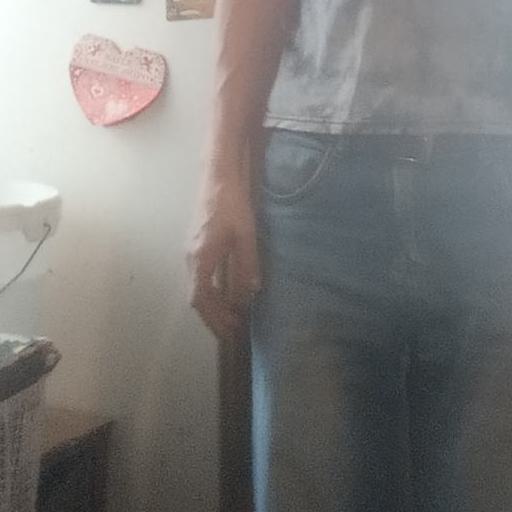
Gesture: no_gesture